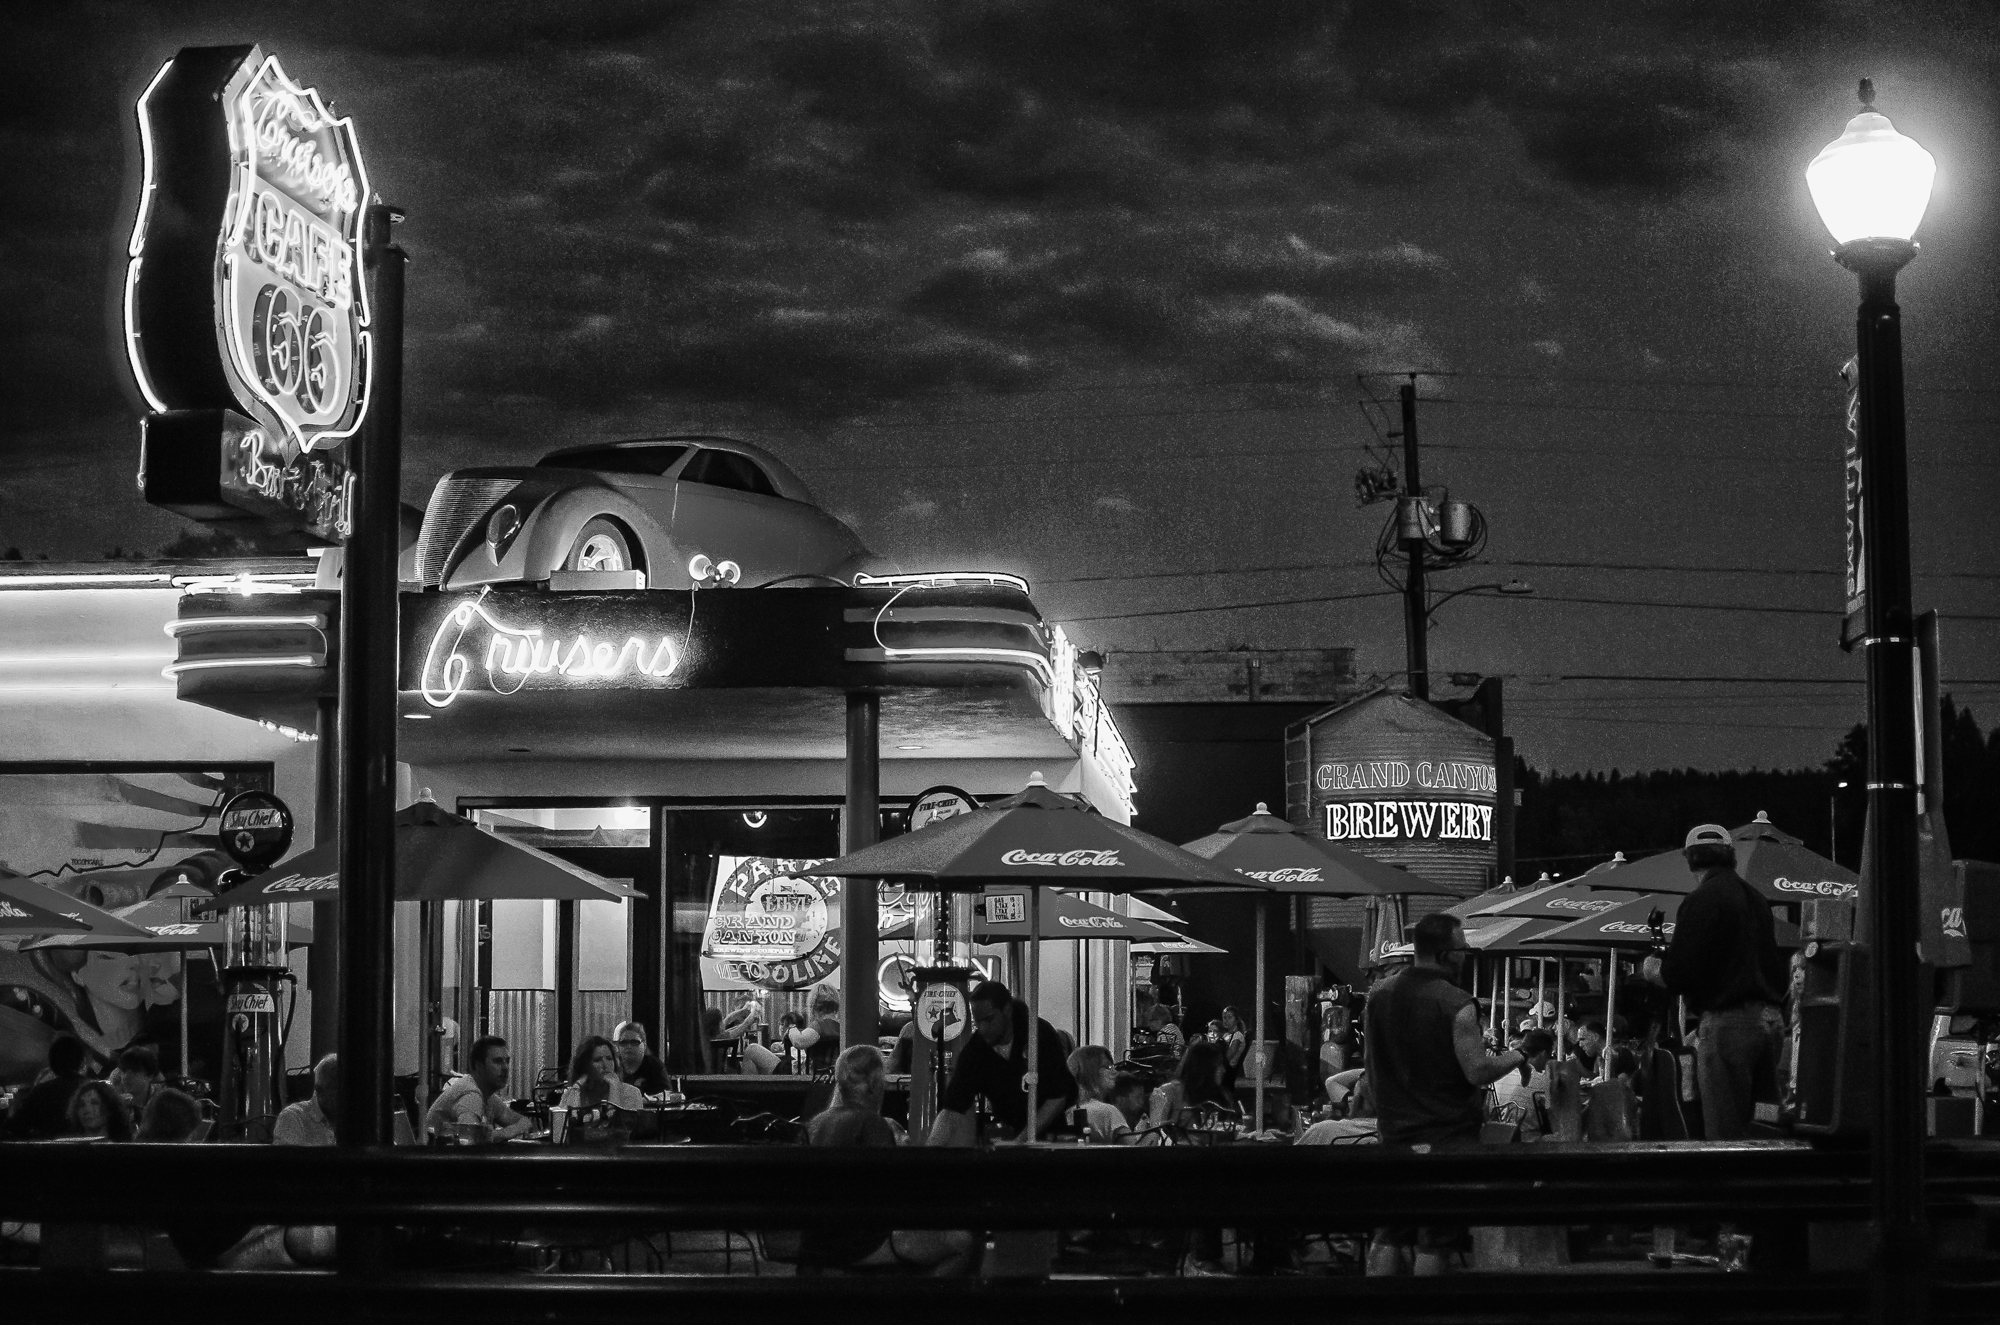
light, black and white, white, night, photography, cityscape, darkness, street light, black, monochrome, lighting, photograph, shape, metropolis, monochrome photography, film noir